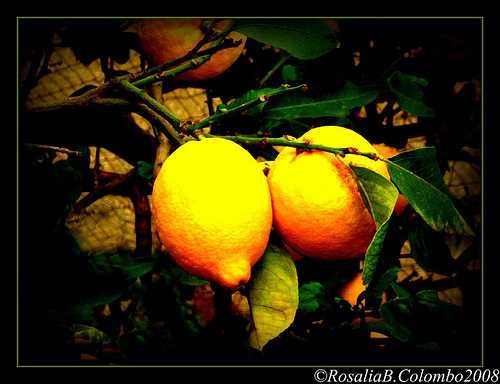
Label: Lemon